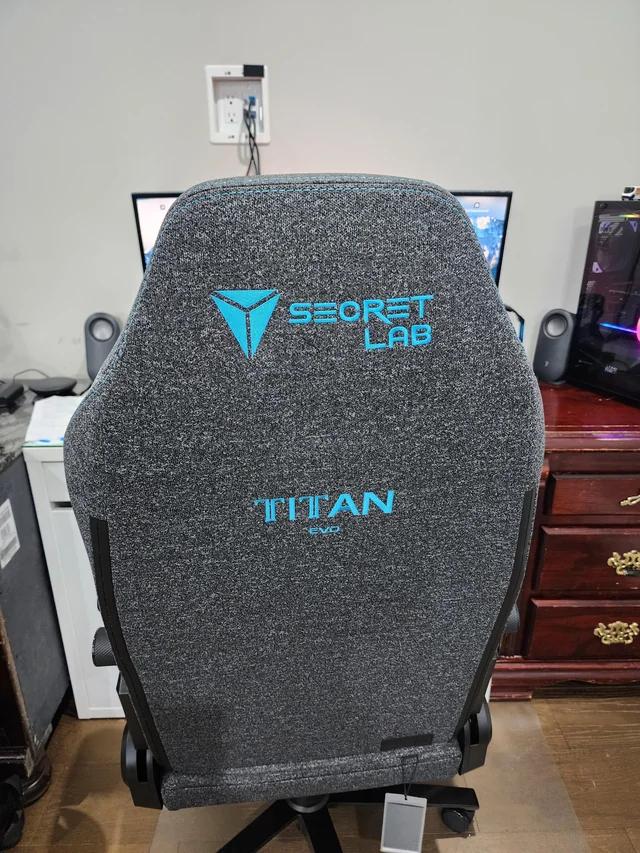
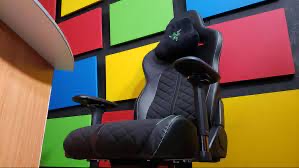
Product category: items_chair
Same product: no